Captain Marvel (film)

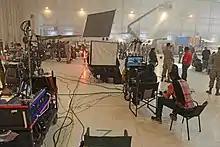
Filming of "Captain Marvel" at Edwards Air Force Base in April 2018

Location shooting occurred at the end of January 2018. Set photos taken at that time showed Larson in a green-and-black uniform instead of the character's familiar red-and-blue suit. Feige responded by saying that Marvel accepts the risk of set photos being leaked as a consequence of location shooting, and felt that "most people are savvy enough to know they're looking at a behind-the-scenes photo, completely out of context". He added that a large number of scenes in the film would be shot on location.